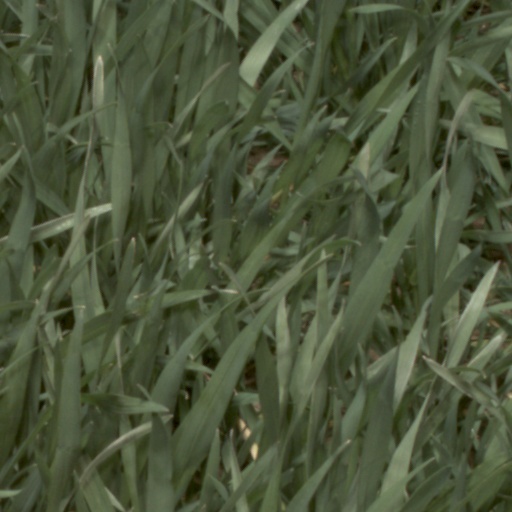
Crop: wheat